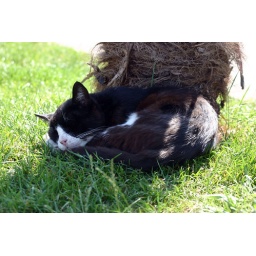
Stray cat sleeping in the shadow